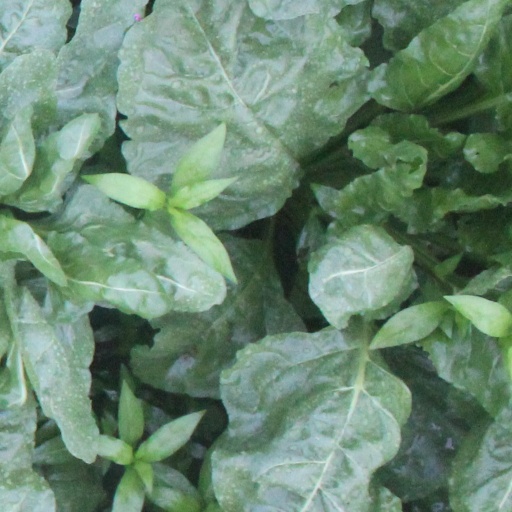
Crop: sugar beet